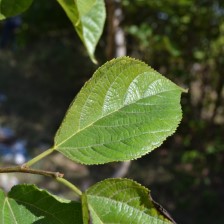
Variety: TaiwanStraberry